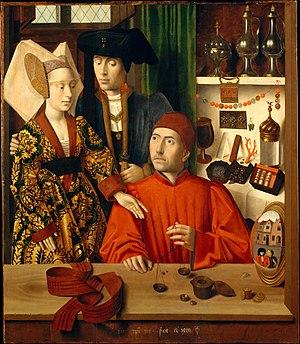
Les Primitifs flamands à Bruges est une exposition d'art consacrée aux peintures des primitifs flamands qui s'est tenue du 15 juin 1902 au 5 octobre 1902 au Palais du gouvernement provincial à Bruges.
Un orfèvre dans son atelier, peut-être saint Éloi est un tableau du peintre primitif flamand Petrus Christus, un des élèves de Jan van Eyck. Huile sur panneau, datée de 1449, il mesure 100,1 cm de haut et 85,8 cm de large. Il est conservé au Metropolitan Museum of Art, New York. Il s'agit de l'une des œuvres les plus remarquables de l'époque pré-Renaissance dans le nord de Europe.